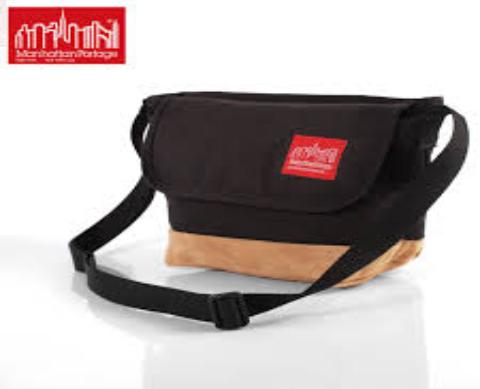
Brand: Manhattan Portage
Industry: Clothes